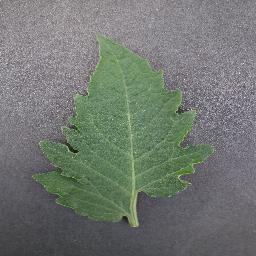
Label: Tomato___healthy